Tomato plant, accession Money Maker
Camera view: horizontal (90 deg, fisheye); turntable rotation: 150 degrees
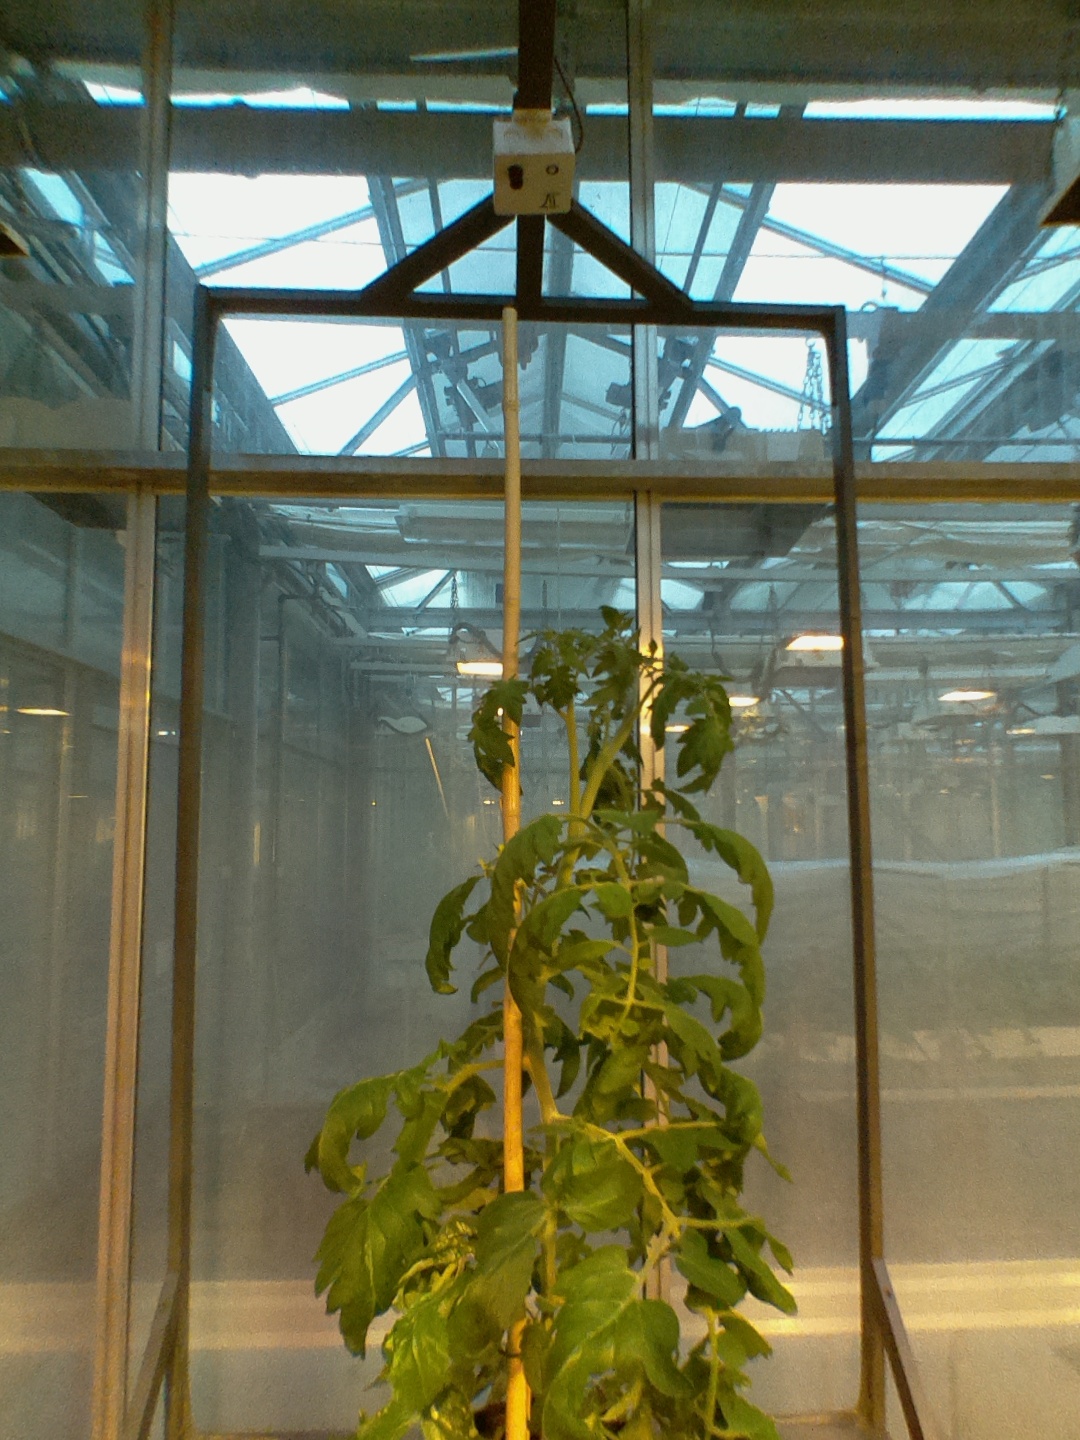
BBCH growth stage 69: End of flowering, 90%-100% of flowers open, more petals falling